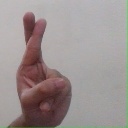
अक्षर: र